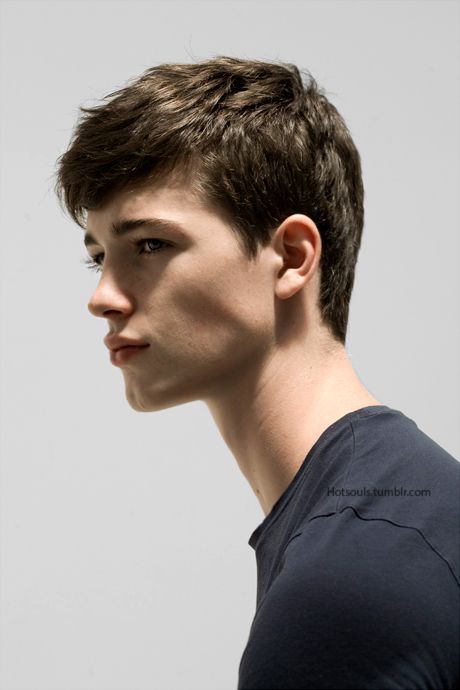
Portrait style: Real Portrait